Munjoy Hill

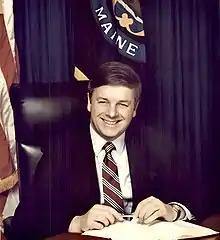
Joseph E. Brennan, former Governor of Maine, grew up on Munjoy Hill

Mountfort Street runs for around , from Congress Street, at the foot of Munjoy Hill, in the northwest to Fore Street in the southeast. It forms the eastern boundary of Eastern Cemetery, which was established in 1668.